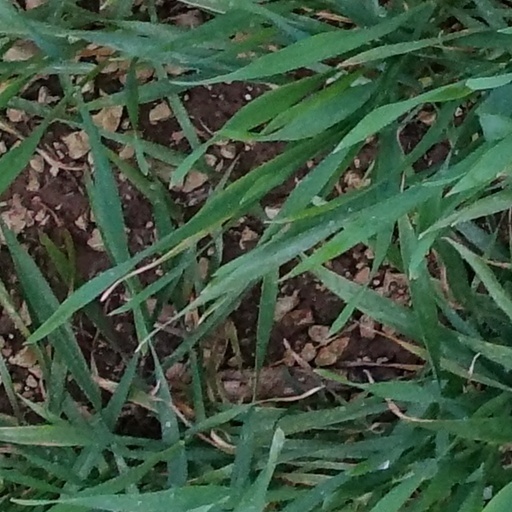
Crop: wheat